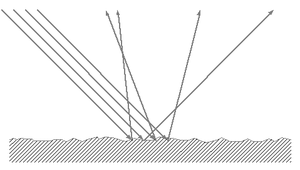
Schéma réflexion diffuse Auteur
La réflexion en optique désigne un des phénomènes qui intervient lors de l'incidence de la lumière sur un matériau. La part de la lumière qui n'est ni absorbée, ni transmise est dite réfléchie. C'est ce phénomène qui explique que l'on voie un objet éclairé par une source : la lumière émise par la source se réfléchit sur l'objet et vient vers notre œil.